EL/M-2084

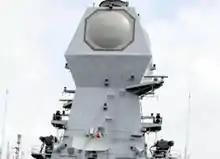
ELM-2248 MF-STAR radar onboard INS Kolkata (D63) of the Indian Navy

The MMR's development was launched by Elta and the Administration for the Development of Weapons and Technology (Hebrew abbreviated Maf'at) in 2002 as a response to the growing ballistic threat to Israel.